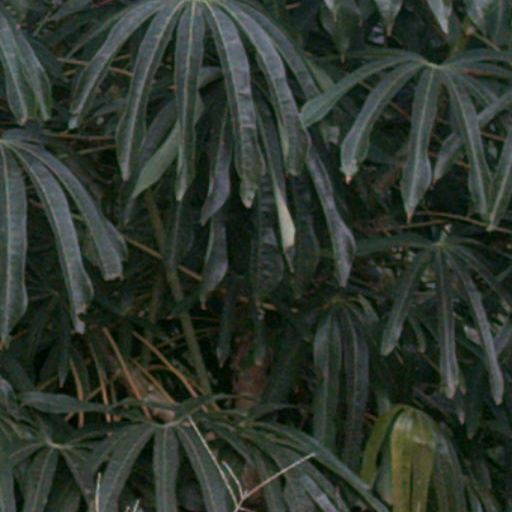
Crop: cassava